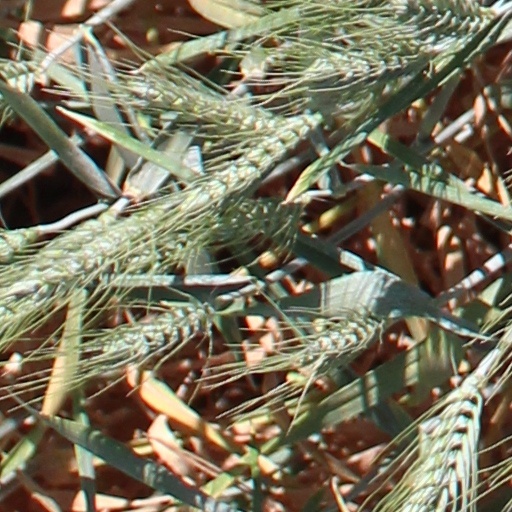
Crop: wheat